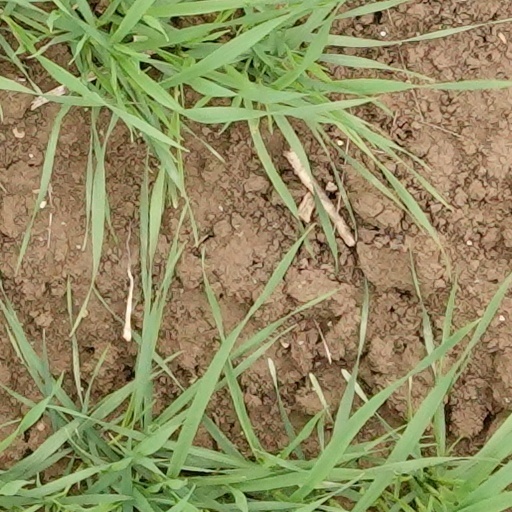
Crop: wheat